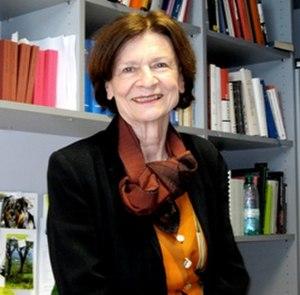
Antonia Grunenberg, née le 2 mai 1944 à Dresde, est une politologue allemande.